Magatama

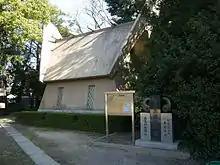
Museum housing artifacts of production, Tamatsukuri Inari Shrine, Osaka

The large-scale Yayoi period remains at the Yoshinogari site, Yoshinogari and Kanzaki in Saga Prefecture revealed examples of lead glass typical of the Yayoi period. In 2003, the excavation of a large Yayoi period settlement in Tawaramoto, Nara also revealed two large jade , one , the second in length. The larger Tawaramoto is the 10th-largest example found to date in Japan. Both jade from the site are of unusually high-quality brilliant green jade.